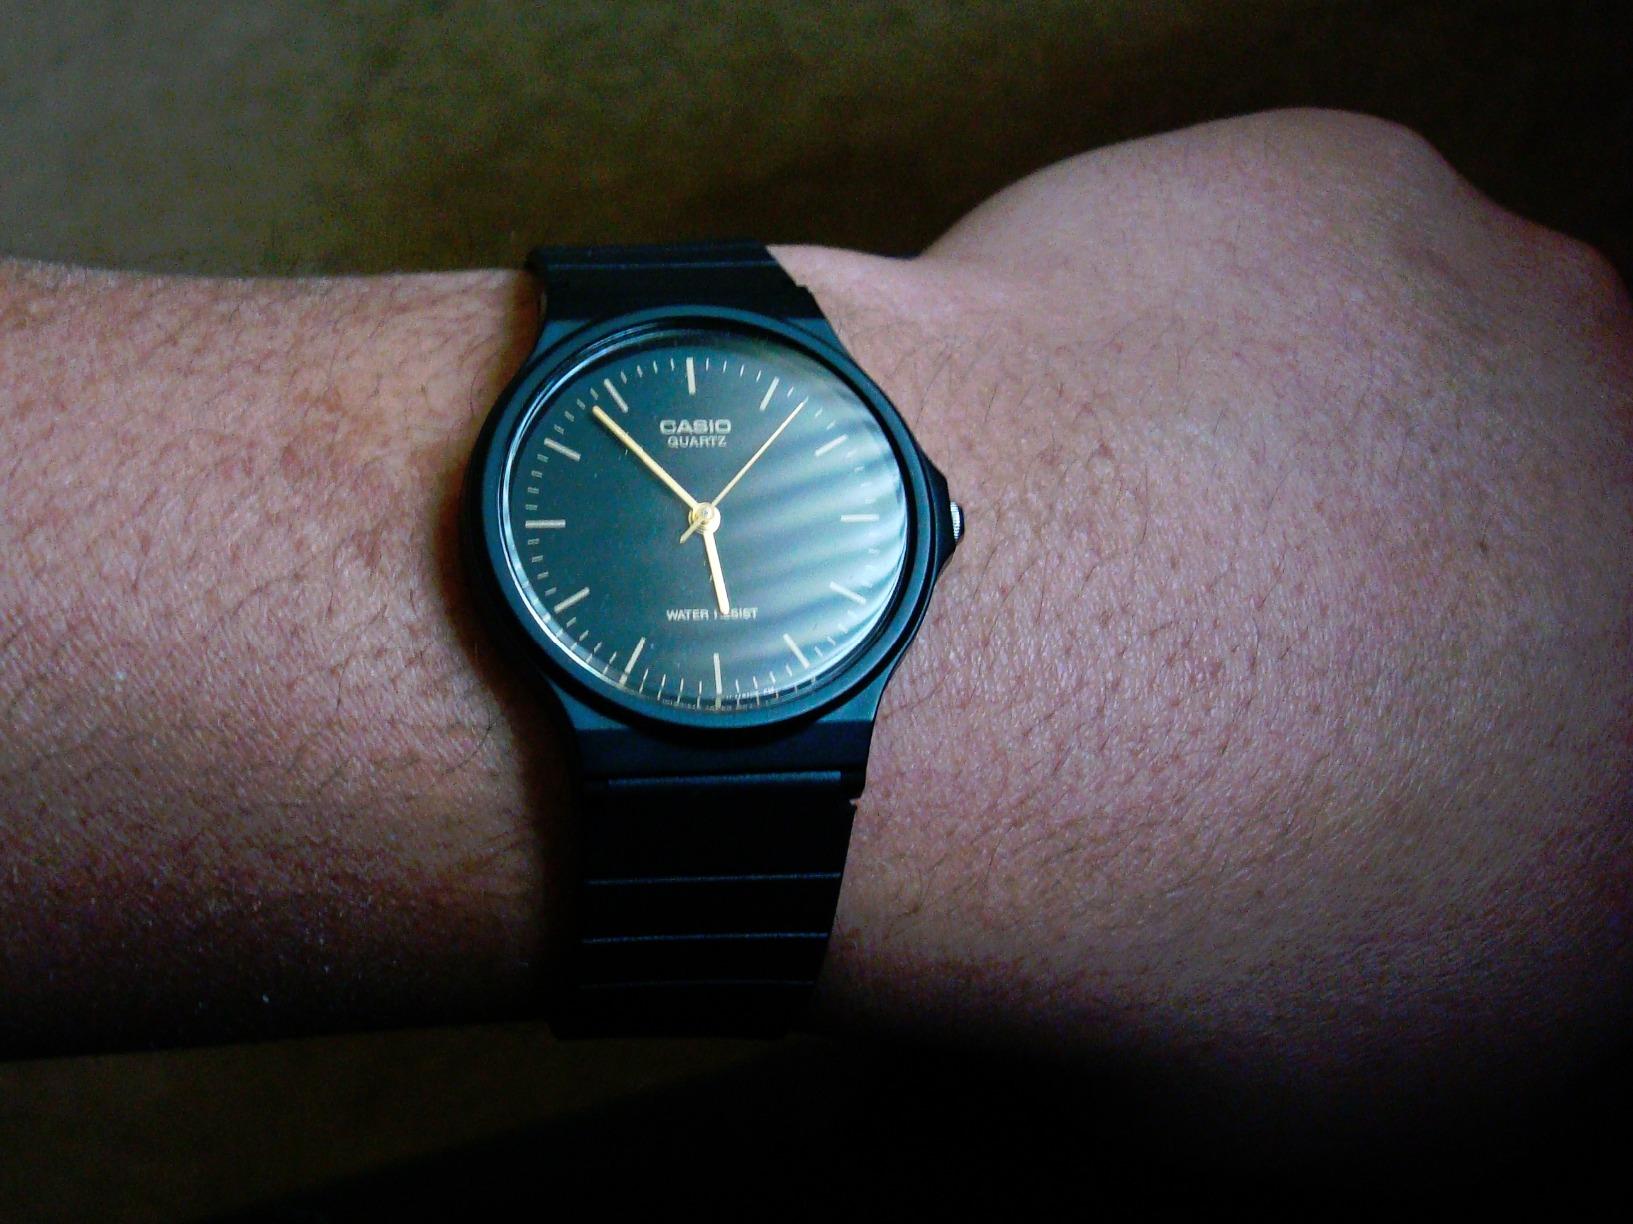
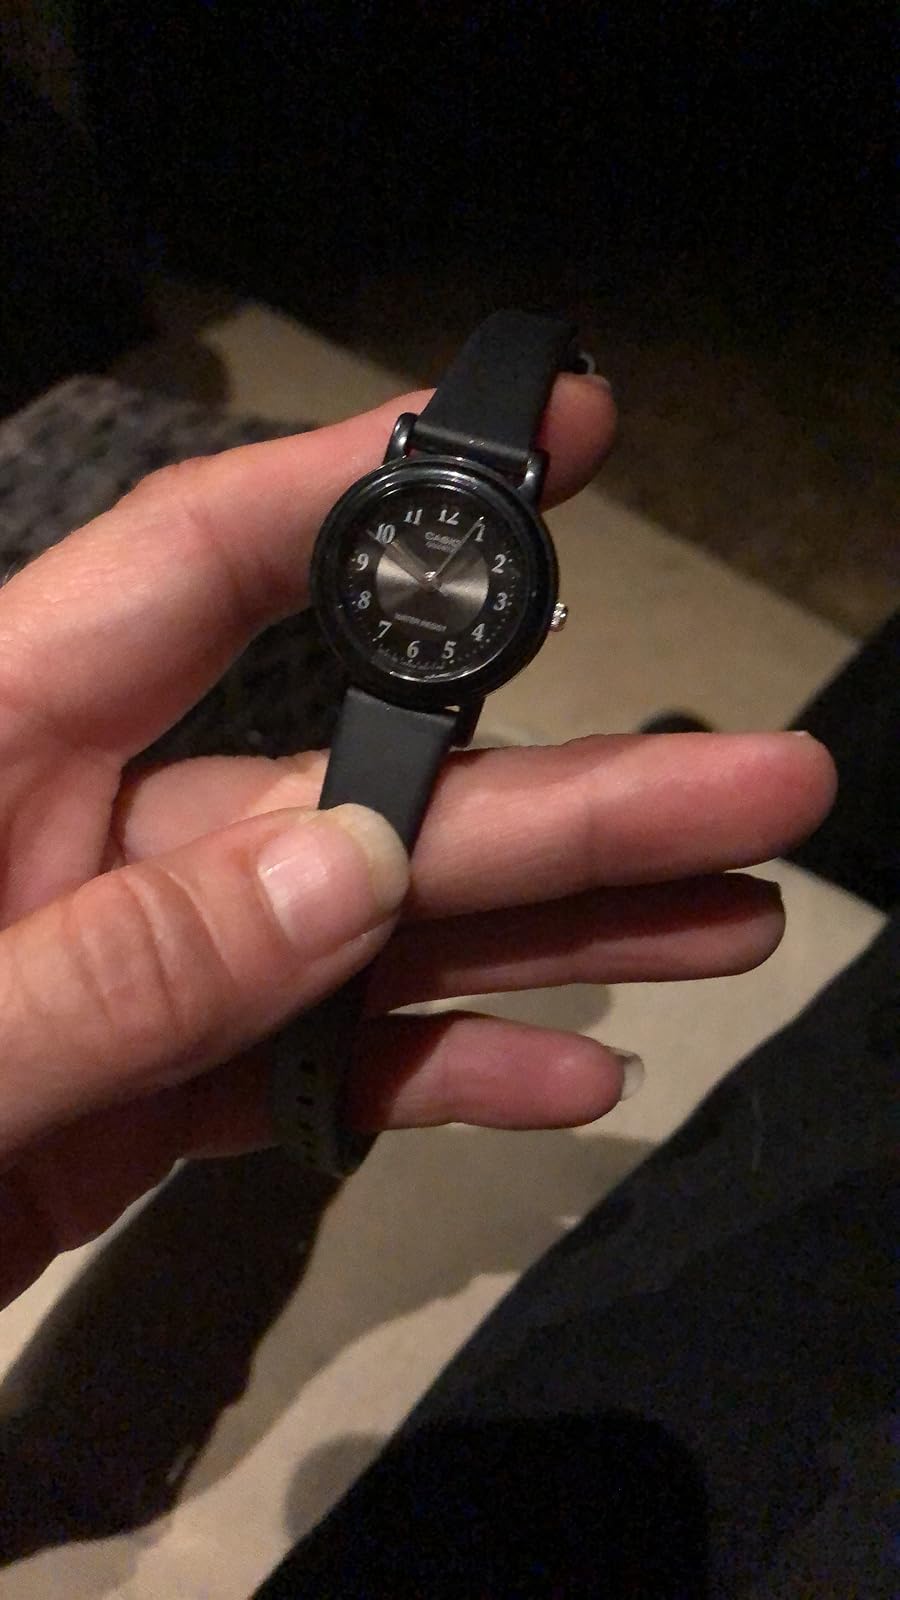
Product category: accessories_watch
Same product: no